Fanfare trumpet

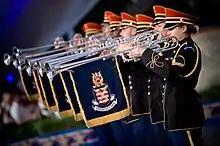
The United States Army Herald Trumpets perform at the 2008 National Memorial Day Concert on the lawn of the U.S. Capitol, Washington D.C., May 25, 2008.

A fanfare trumpet, also called a herald trumpet, is a brass instrument similar to but longer than a regular trumpet (tubing is the same length as a regular Bb trumpet but not wrapped), capable of playing specially composed fanfares. Its extra length can also accommodate a small ceremonial banner that can be mounted on it.